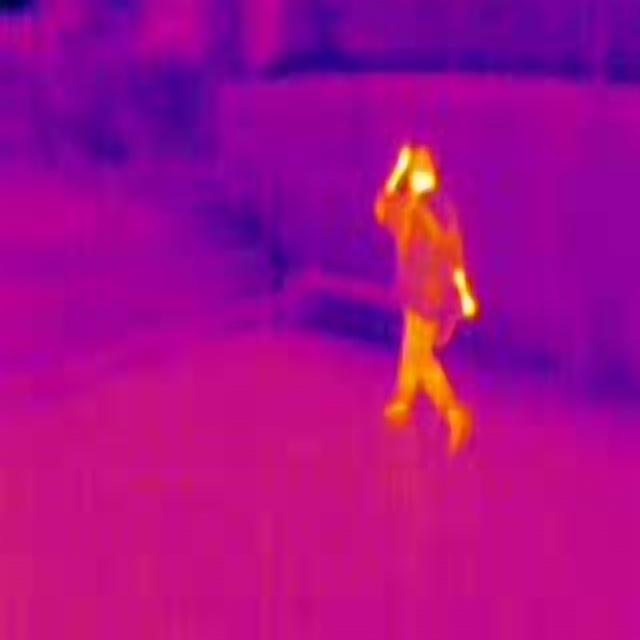
Detected objects:
label: person